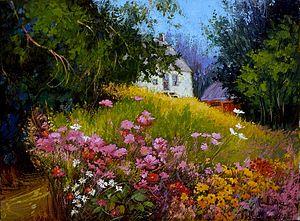
Champ de cosmos, tableau peint en 1990 par André L'Archevêque (huile, 30,4 cm x 40,6 cm).
André L’Archevêque, né le 12 avril 1923 à Montréal, mort le 7 mai 2015 à Laval, est un peintre et illustrateur québécois.